Riverlawn

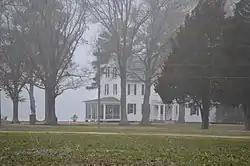
Roadside view of the house

Riverlawn, also known as the Cordelia Murray House and Zacharias home is a historic home located near Mathews, Mathews County, Virginia. It was built in 1874, and is a -story, frame dwelling in a vernacular Federal style. The house has a four-over-four, central hall floor plan. Additions were made and it was renovated in 1929. Also on the property are a contributing well, stone well and a pair of contributing brick gateposts.